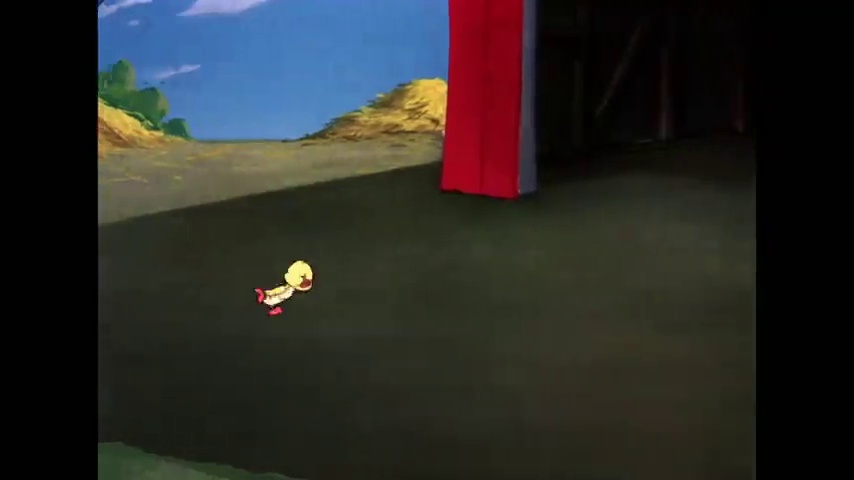
Portrait style: Cartoon Portrait